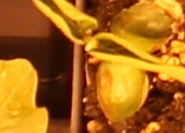
Label: Soybean